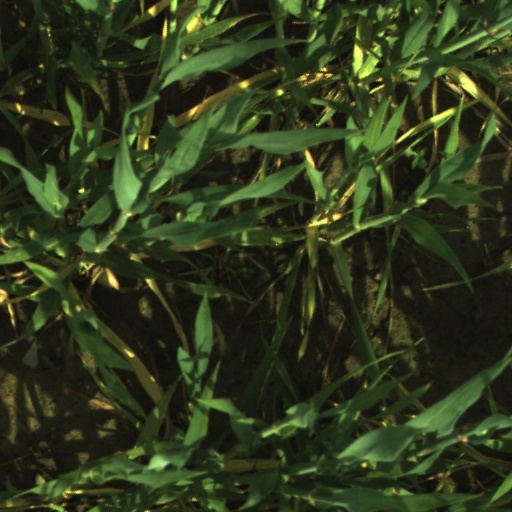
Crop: wheat